Coxcox

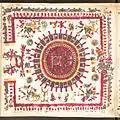
Page 30 of the Codex Borgia.

In Aztec mythology, Coxcox was the only male survivor of a worldwide flood, which was the fourth destruction of the world in Aztec myth.